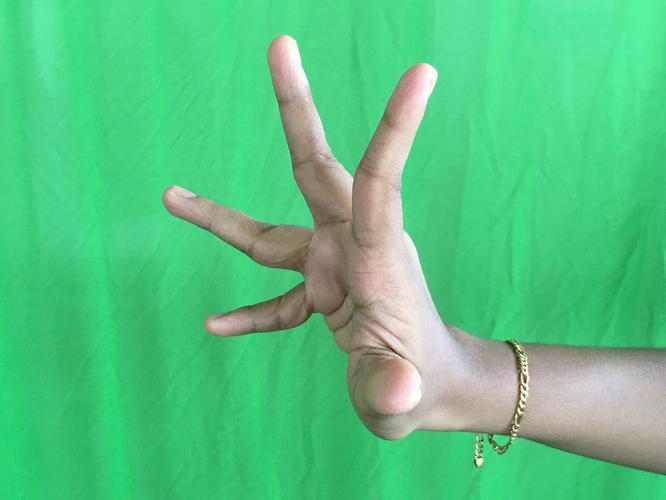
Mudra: Alapadmam
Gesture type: single_hand